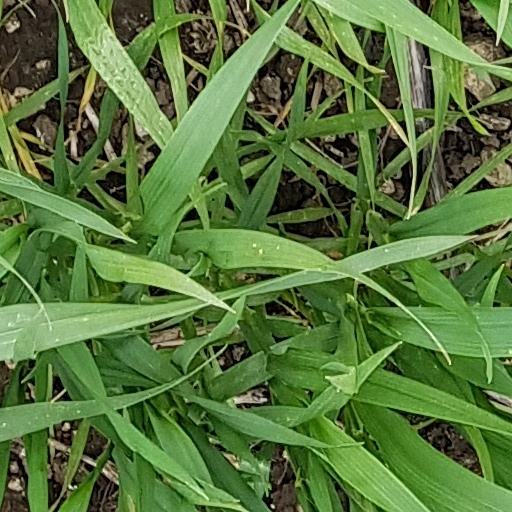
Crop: wheat